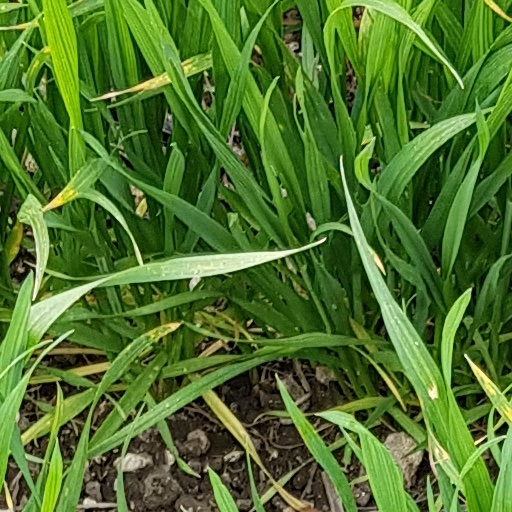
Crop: wheat